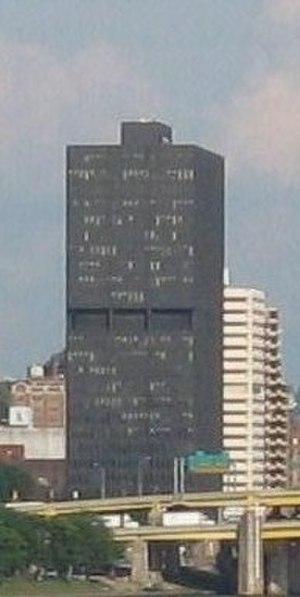
La liste des plus hauts gratte-ciel de Pittsburgh est une liste qui donne le rang de chaque gratte-ciel de la ville de Pittsburgh, en Pennsylvanie. Le plus haut bâtiment de Pittsburgh est le U.S. Steel Tower avec 64 étages et mesure 256 mètres. Ce gratte-ciel fut terminé en 1970. Aussi, il est le quatrième plus haut bâtiment de la Pennsylvanie et la 35ᵉ plus haute structure des États-Unis. La deuxième plus haute tour de la ville est le BNY Mellon Center qui mesure 221 mètres de haut. Onze des vingt plus hauts gratte-ciel de Pennsylvanie sont localisés à Pittsburgh.